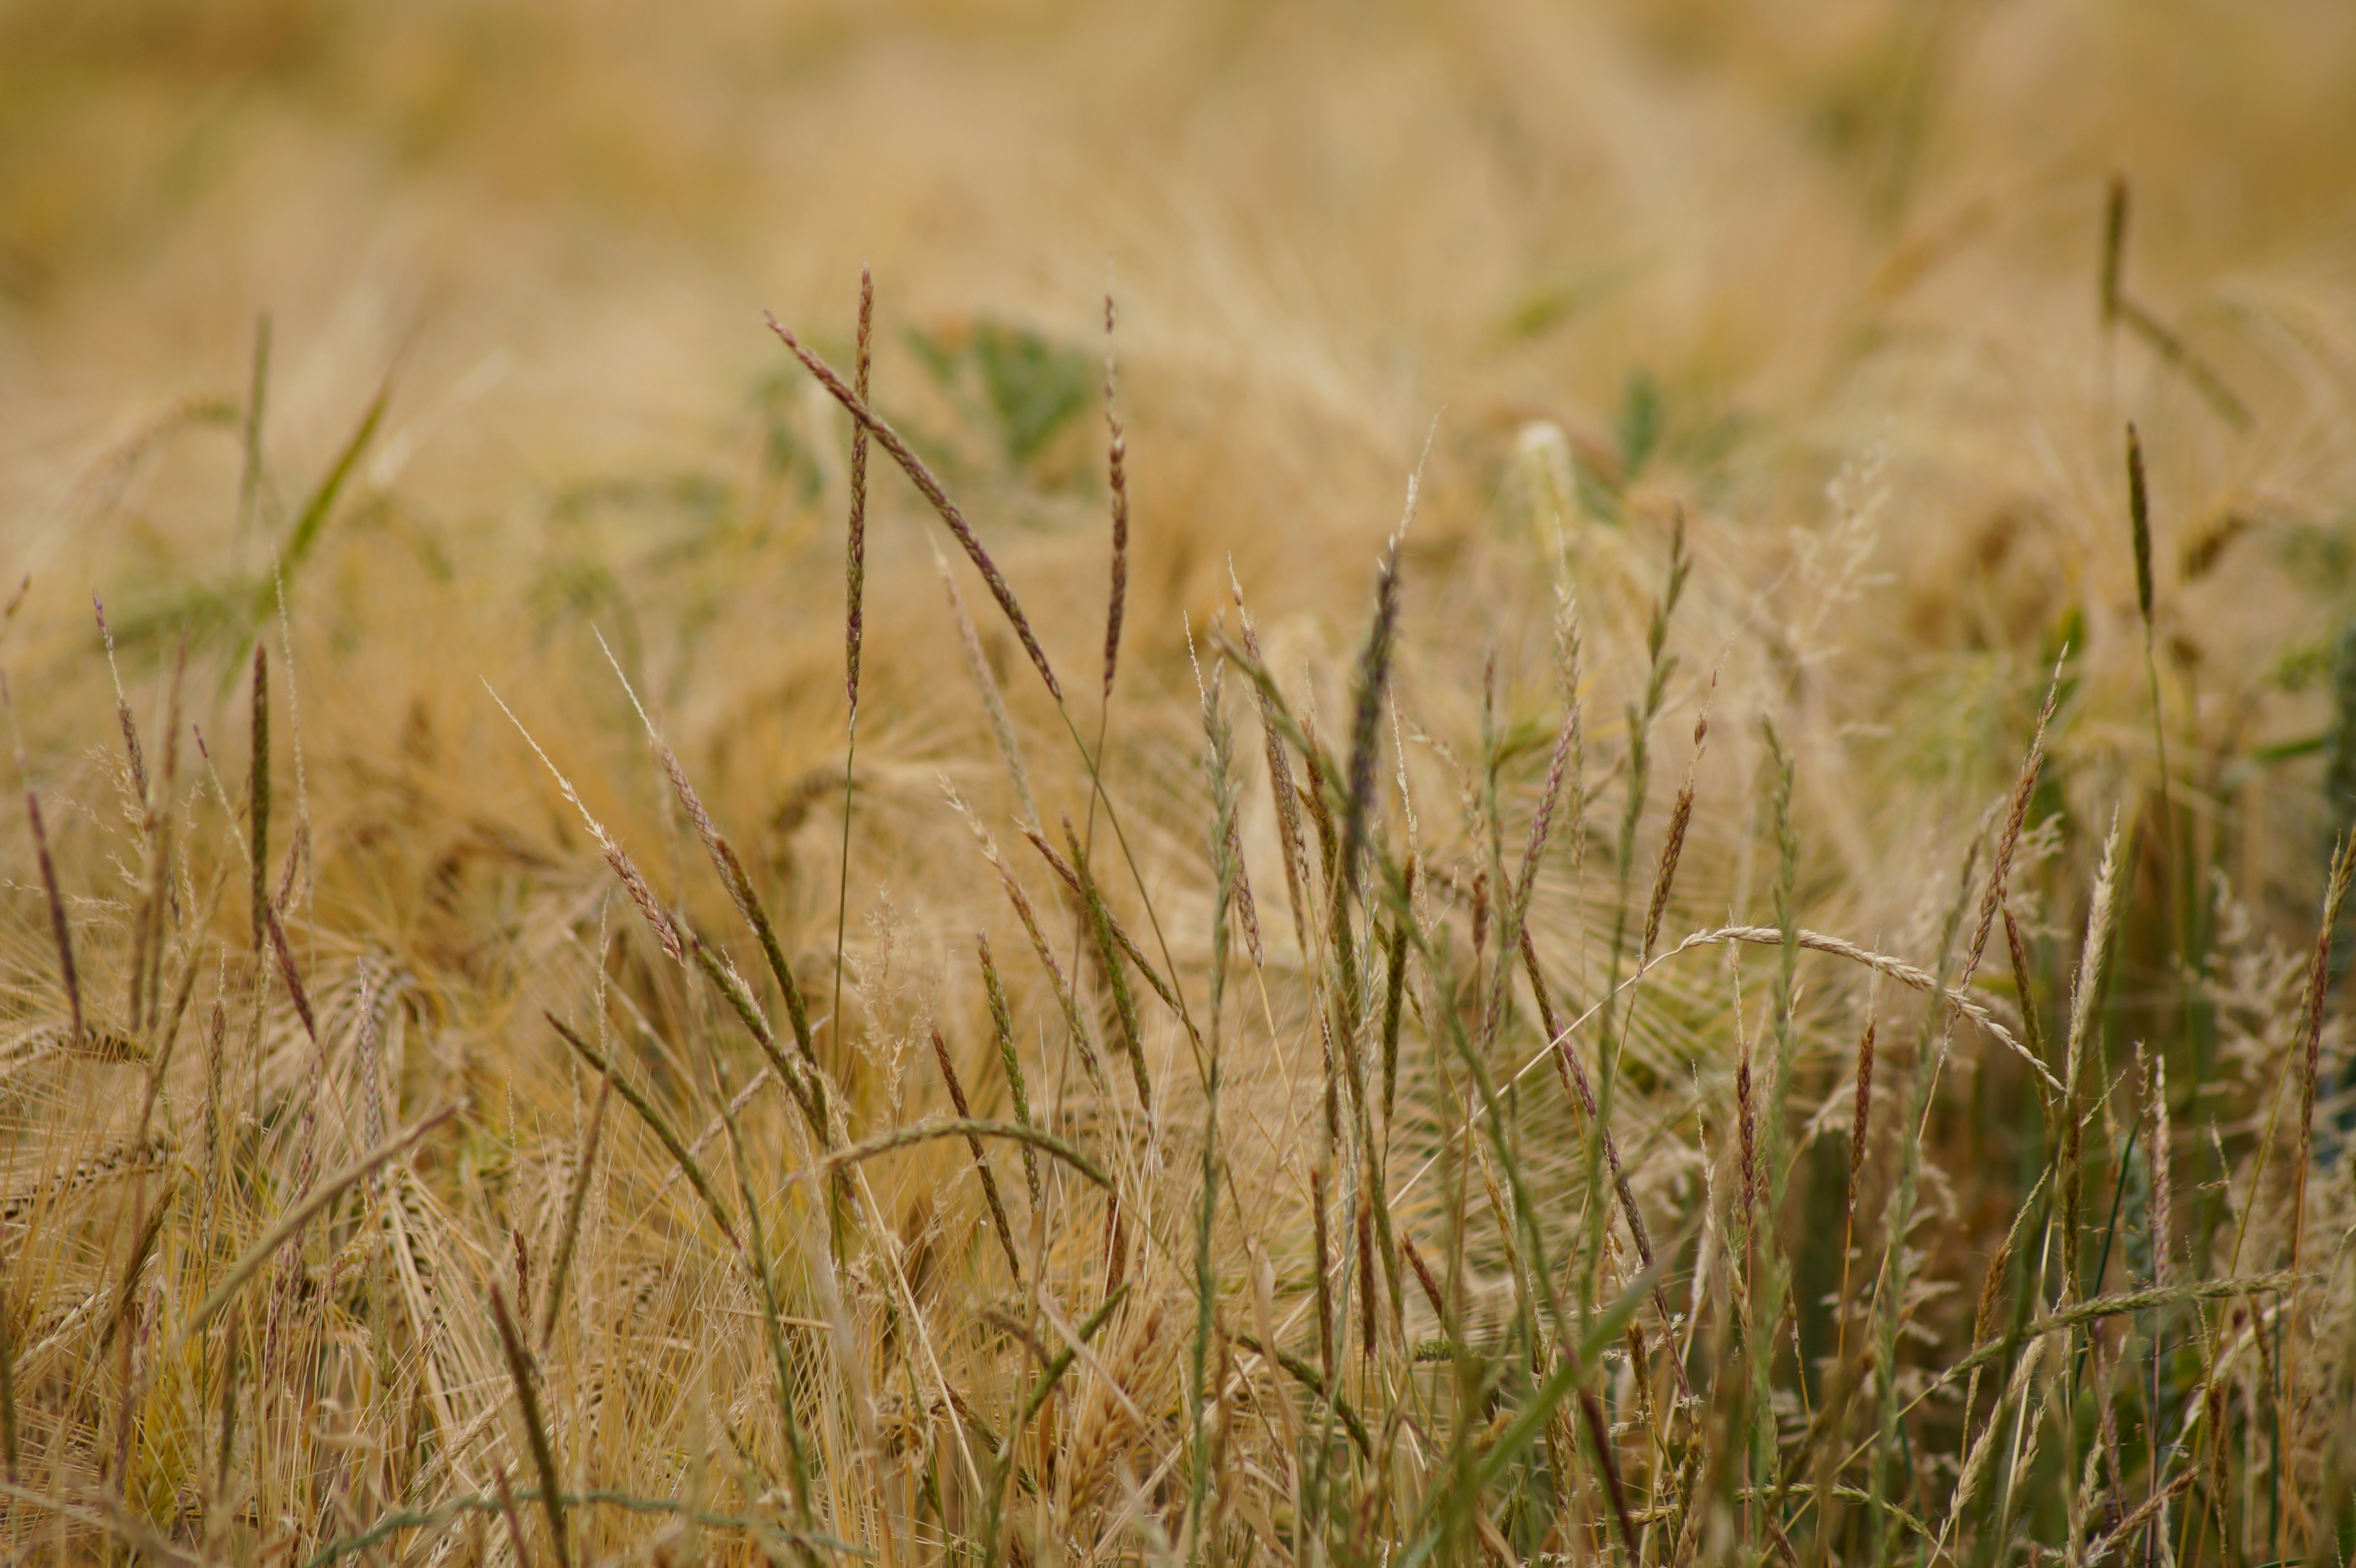
grass, plant, field, lawn, meadow, wheat, prairie, sunlight, leaf, flower, soil, agriculture, flora, grassland, wetland, habitat, ecosystem, steppe, flowering plant, natural environment, grass family, land plant, phragmites